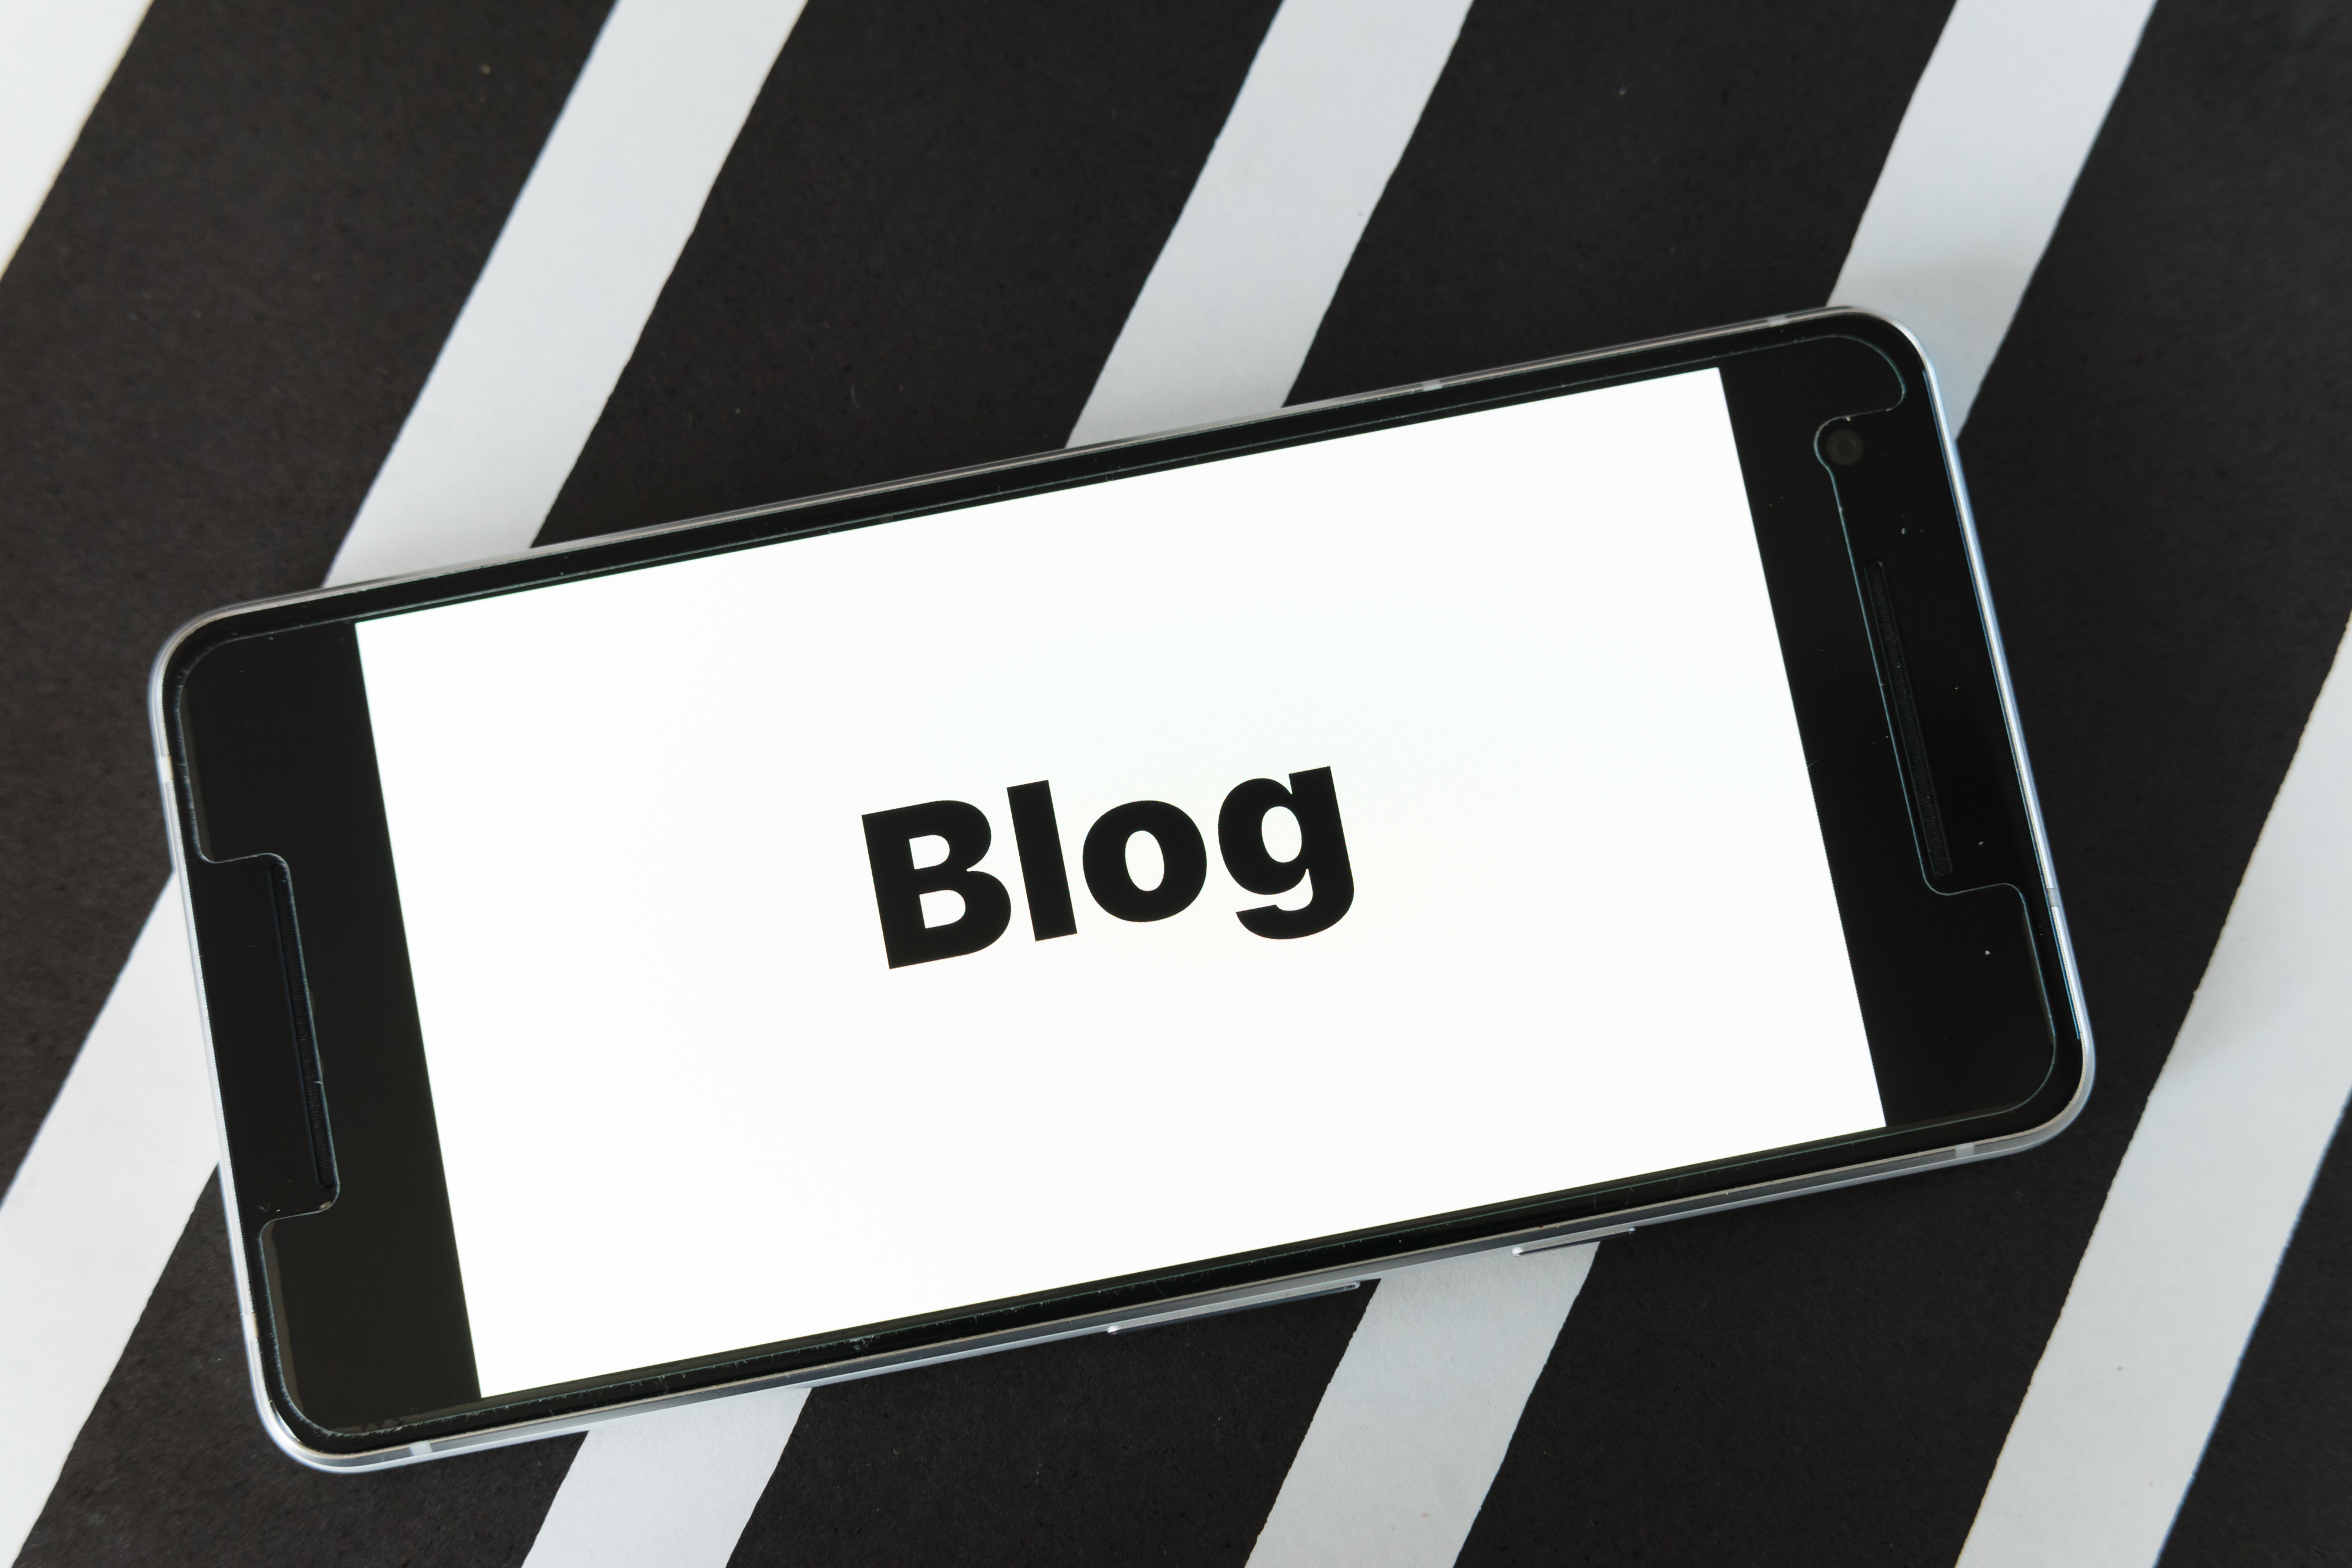
mockup, screen, smartphone, website, blog, word, blogger, software, wordpress, tool, publish, publishing, independent, news, press, journalist, text, font, black and white, technology, design, electronic device, Material property, photography, logo, brand, gadget, style